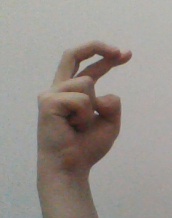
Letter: zay